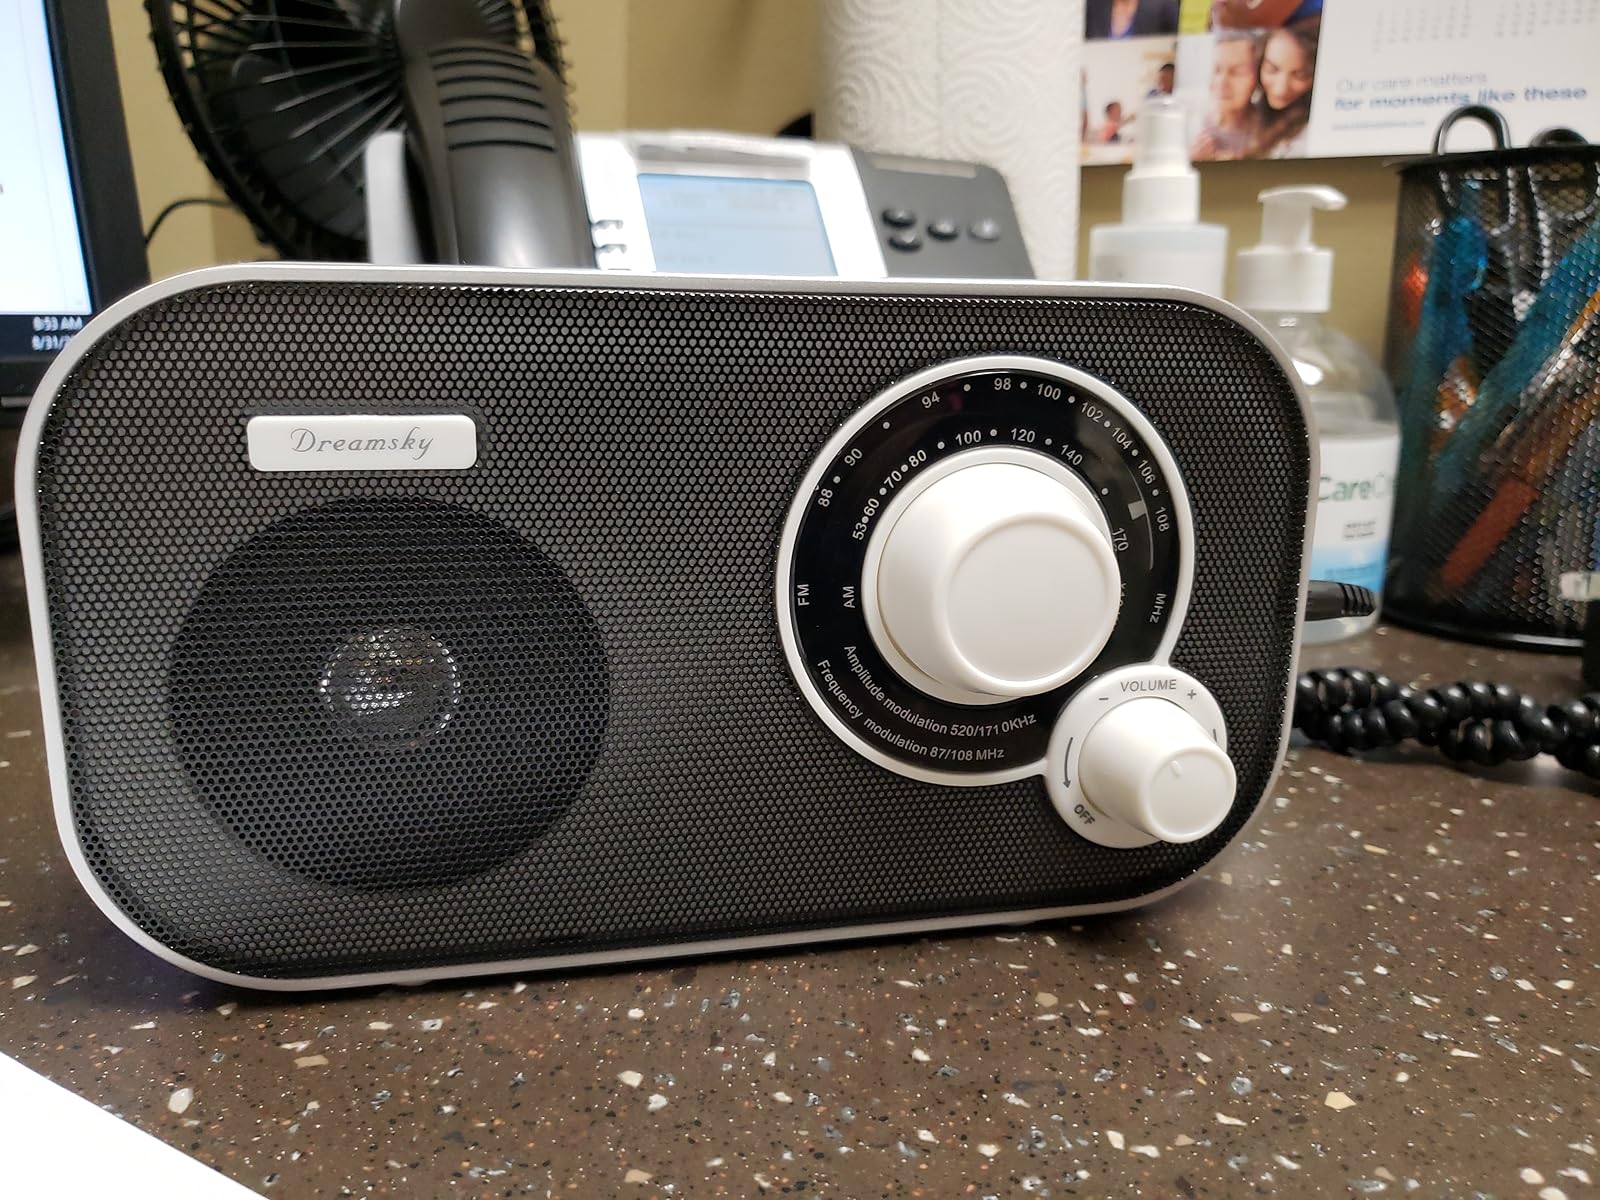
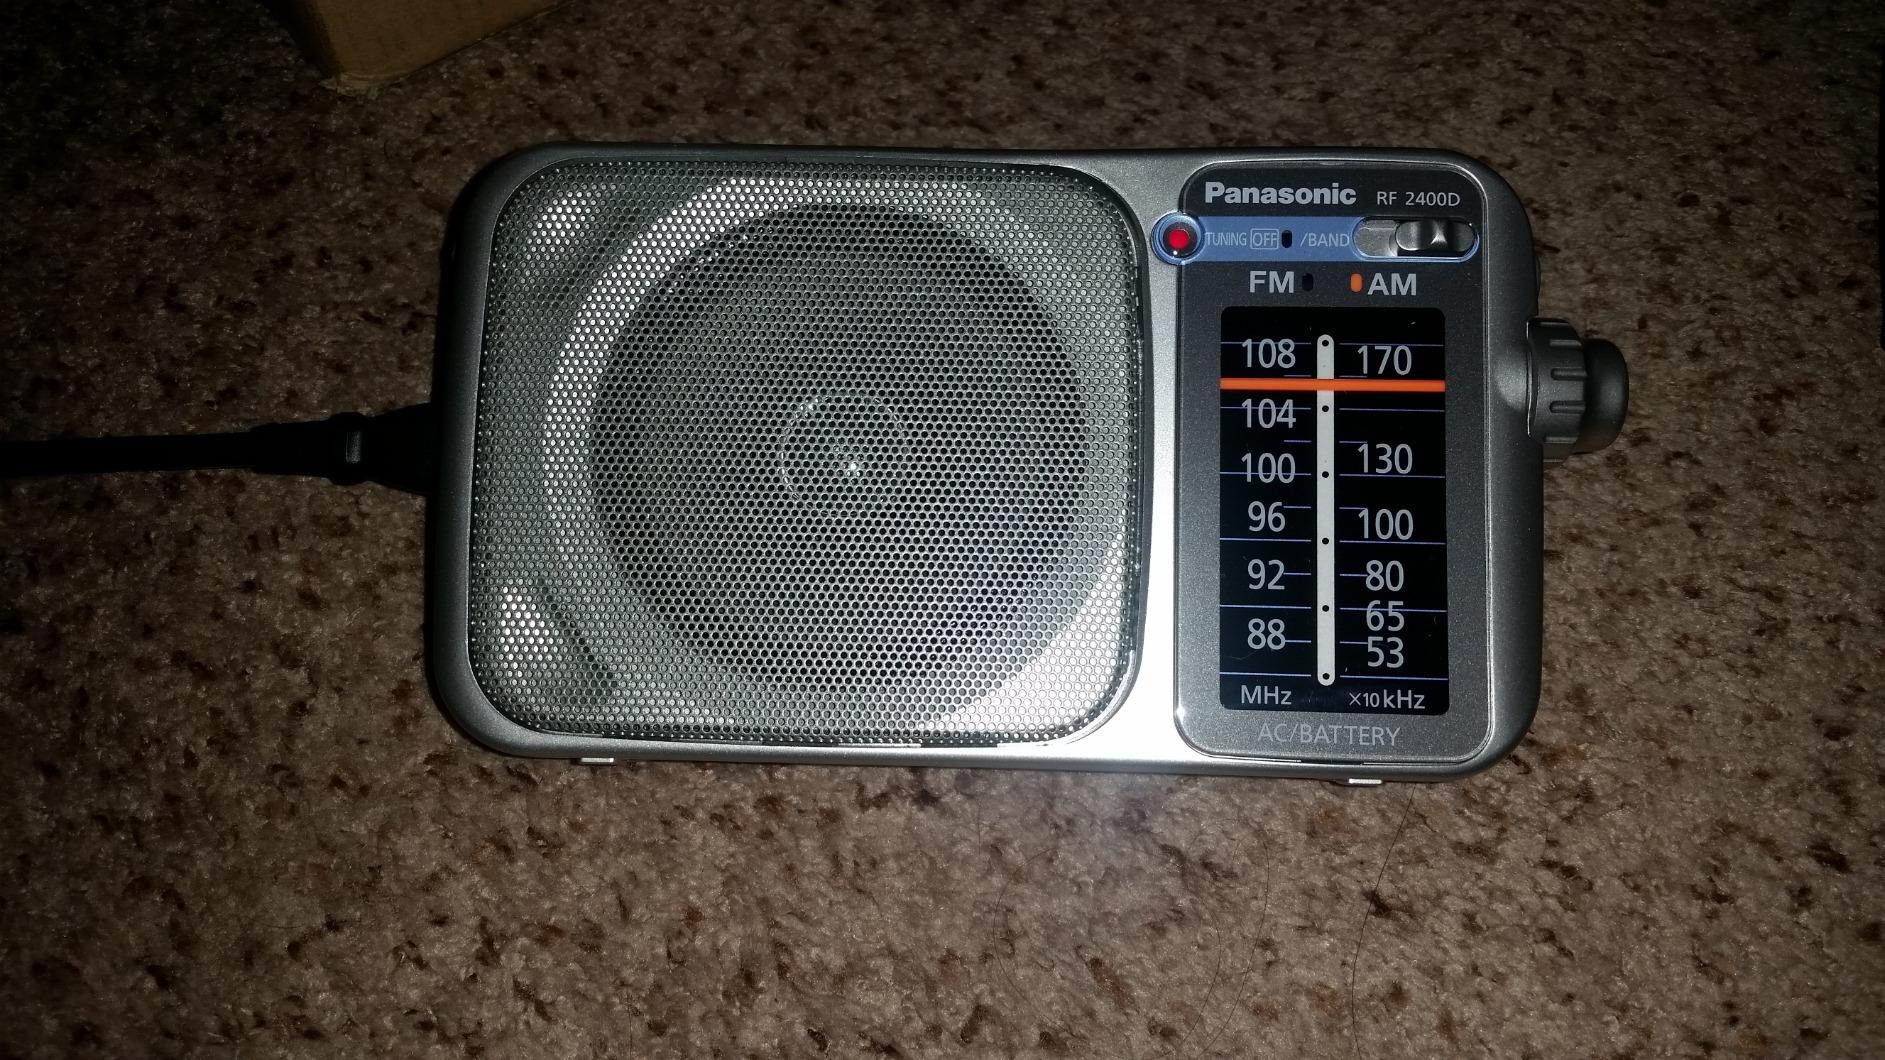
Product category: radio
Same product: no